New Milford, Connecticut

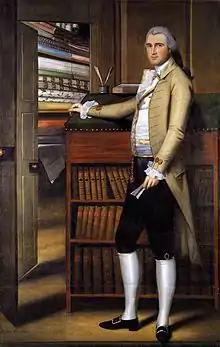
"Elijah Boardman", 1789, by Ralph Earl

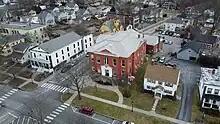
Town Hall, 2023

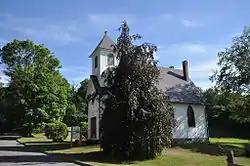
The Merryall Union Chapel in Lower Meryall, New Milford.

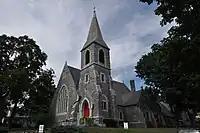
St. John's Episcopal Church in downtown New Milford.

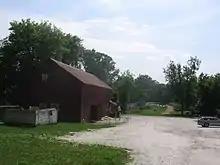
GMS Rowing Center

During the early- to mid-19th century, New Milford was home to several locations that were part of the Underground Railroad network.